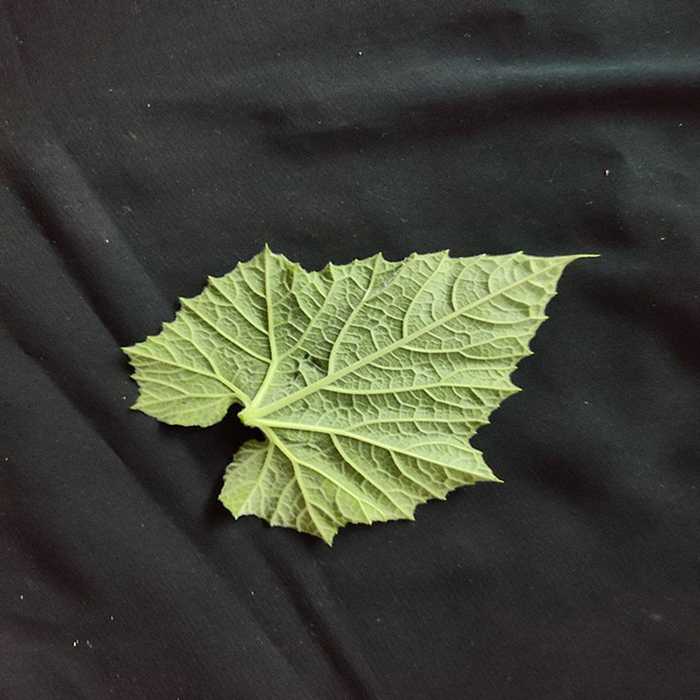
Plant: Bottle gourd
Label: Fresh leaf